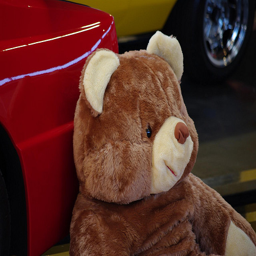
A picture of a teddy bear by car.
Big friendly teddy bear sitting in a bright red chair.
A teddy bear is sitting ned to a shiny red thing.
A large plush bear rests against a red car.
a teddy bear is leaning against a car